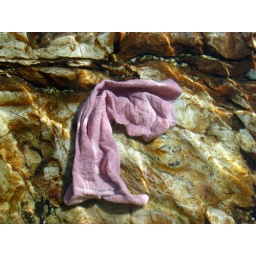
Towel is almost a meter deep in water showing how clear Nellie lake is!